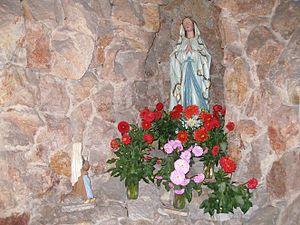
Après les apparitions de Lourdes, de très nombreuses répliques de la grotte de Lourdes sont réalisées, jusqu'en 1914. Ce n'est évidemment pas une date butoir. Après cette date, le nombre de copies de la grotte continue toujours d'évoluer. En 2015, un auteur a répertorié en France plus de 765 sites, et dans le reste du monde 321 copies de la grotte.